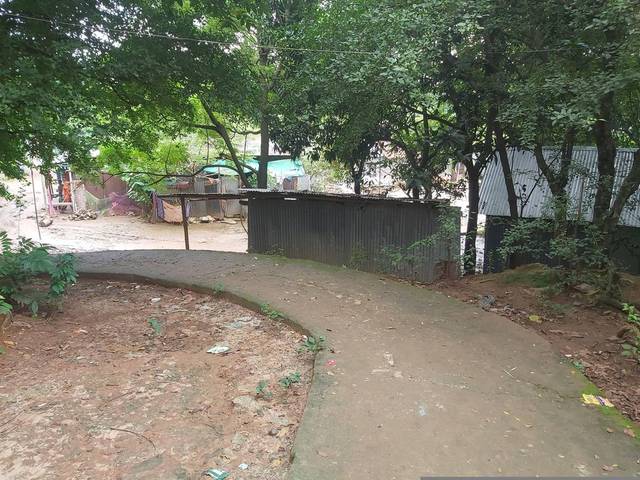
Region: Bangladesh
Coordinates: 23.83, 90.38